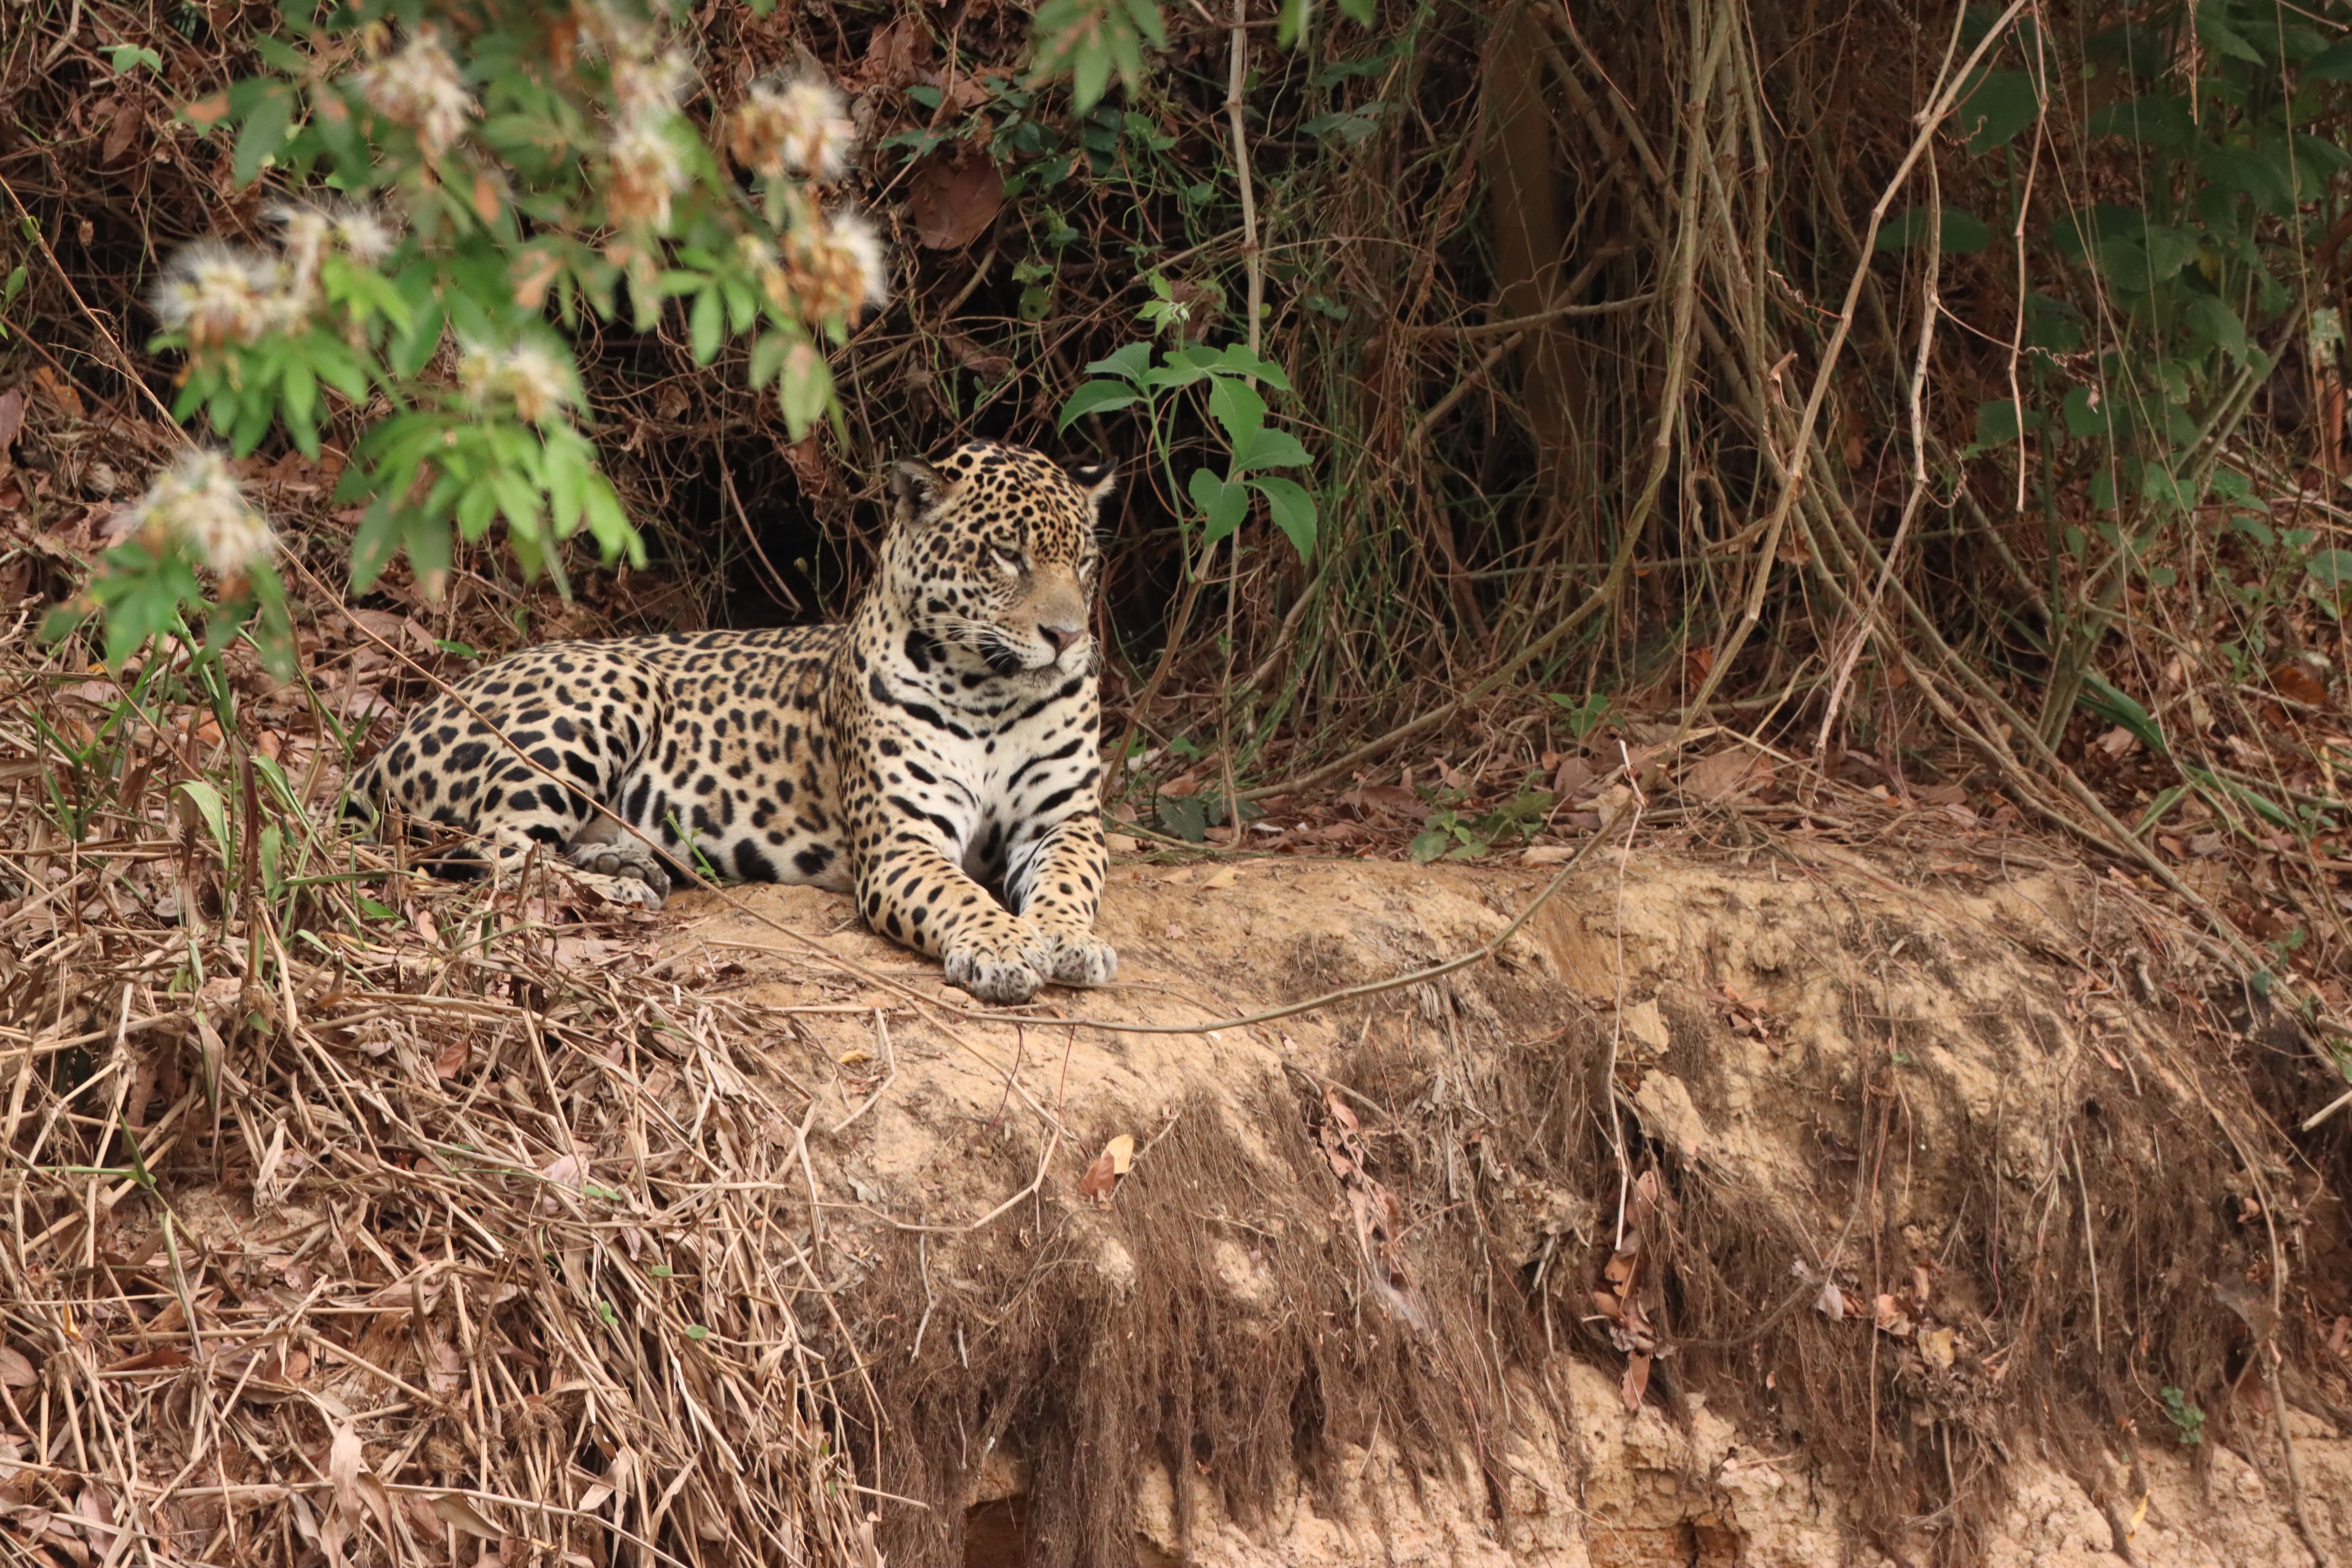
Jaguar: Guaraci